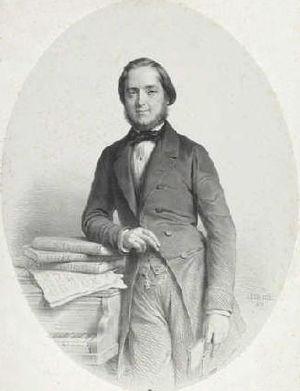
17 février : La Saint-Lucas, opéra de Karel Miry, créé à Gand.
Camille-Marie Stamaty, né le 13 mars 1811 à Rome et mort le 19 avril 1870 à Maisons-Laffitte, et enterré à Paris, est un pianiste, compositeur et pédagogue français.